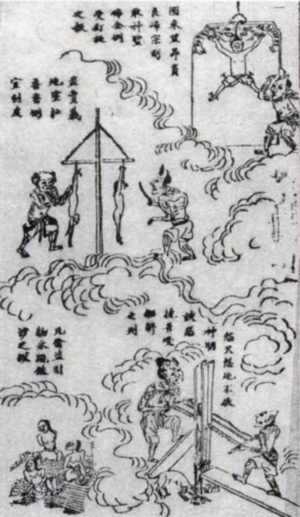
Diyu ou Di Yu est le royaume des morts ou l'enfer dans la mythologie chinoise. Basé sur le concept bouddhiste de Naraka combiné aux croyances traditionnelles chinoises concernant l'au-delà, le concept de Di Yu incorpore des idées taoïstes, bouddhistes et issues de la religion populaire. C'est un lieu de purgatoire où les âmes sont purifiées en vue de leur réincarnation. Beaucoup de déités, dont les noms et les fonctions varient selon les traditions, y sont liées.